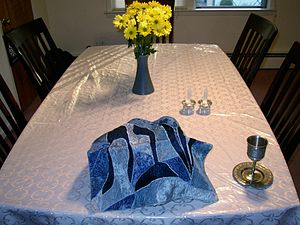
Sabbat
Et sabbat-bord dækket op: To dækkede challah'er, en kiddush-kop, to lys og blomster
Sabbat, er den ugentlige hviledag i jødedommen og enkelte kristne trosretninger. I den jødiske tradition strækker sabbatsdagen sig fra solnedgang fredag aften indtil solnedgang lørdag aften. I jødedommen findes der detaljerede regler for, hvordan dagen skal forløbe, og hvad man må udføre af arbejde. Reglerne bliver praktiseret på mange forskellige måder blandt jøder og kristne. Syvende Dags Adventistkirken har i deres navn en henvisning til, at de holder sabbat.